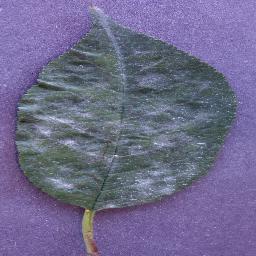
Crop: cherry
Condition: (including_sour)_powdery_mildew